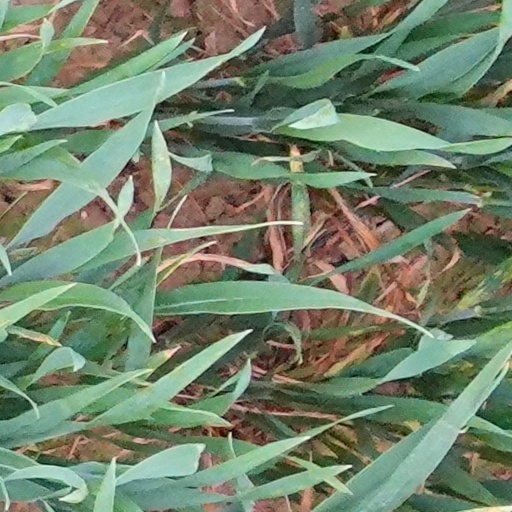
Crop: wheat